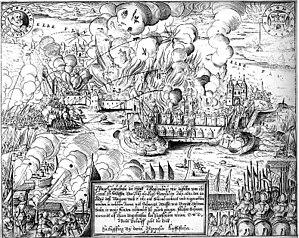
Jean t'Serclaes, comte de Tilly, né en février 1559 au château de Tilly et mort le 30 avril 1632 à Ingolstadt, est un chef de guerre brabançon.